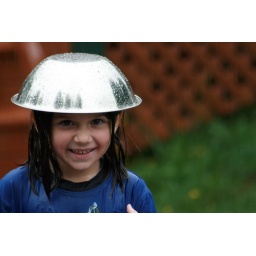
She'd just finished pouring the content water from the bowl over her head